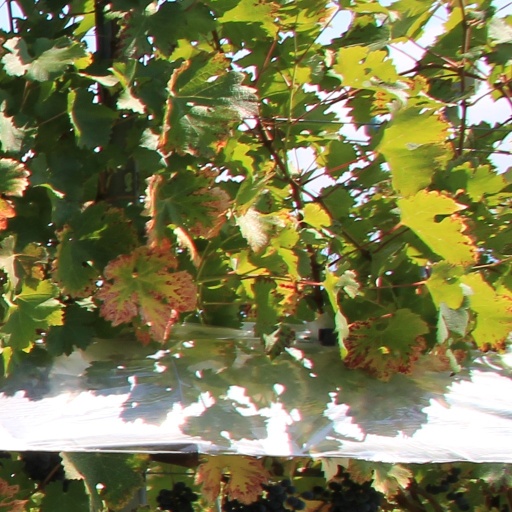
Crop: grape